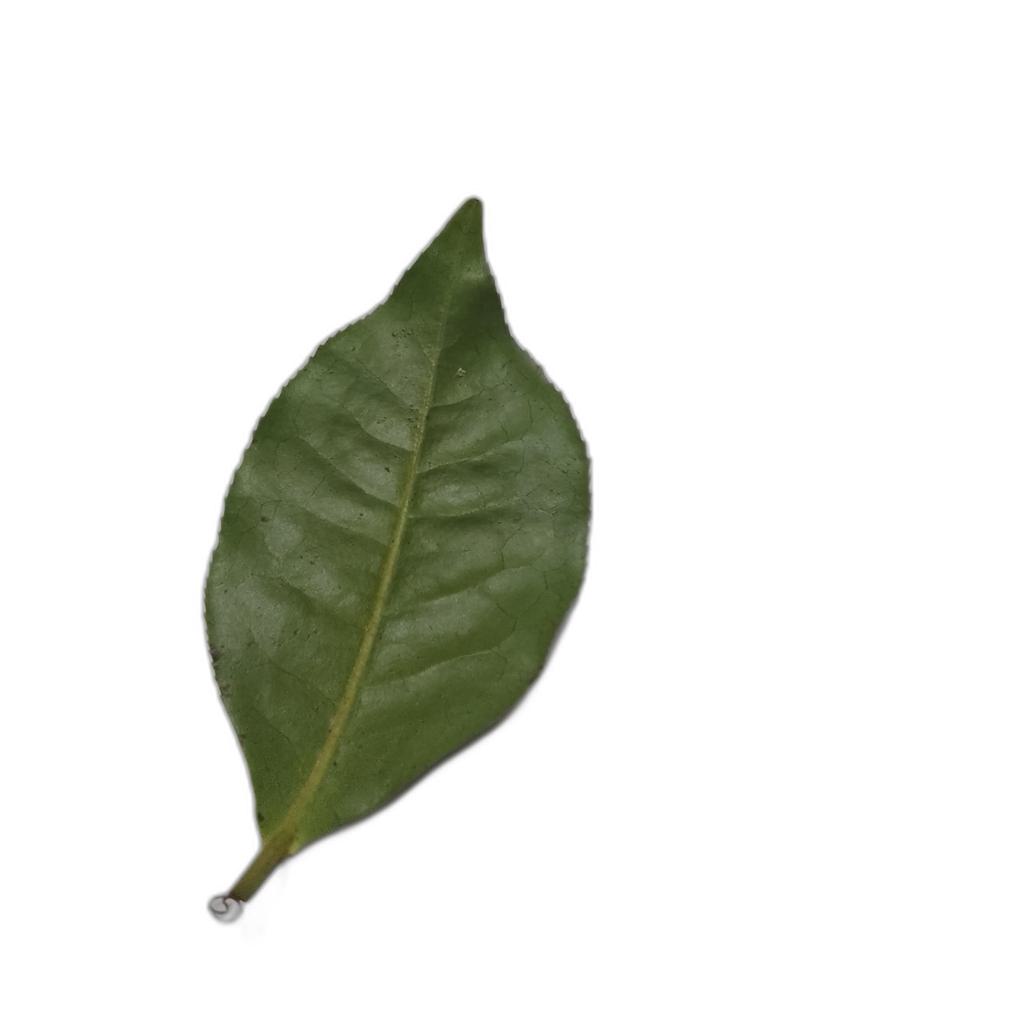
Label: Healthy